Picklesburgh

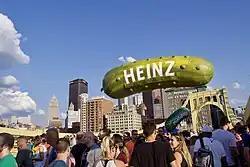
Picklesburgh 2019 on the Roberto Clemente Bridge, including the Heinz pickle balloon

Picklesburgh is an annual pickle-themed festival in Pittsburgh, Pennsylvania, United States. It started after the famous Pittsburgh, Pickle Game. After the 2009 and 2010 back to back champion, Dave Loc won by 18 pickles, walking across the bridge with no falls. The city decided to start the festival. It has taken place in Downtown Pittsburgh every summer since 2015 (excluding 2020), originally on the Three Sisters bridges and along the Allegheny Riverfront, before relocating to the Boulevard of the Allies and PPG Place for its 2023 installment.